List of Aboriginal Reserves in New South Wales

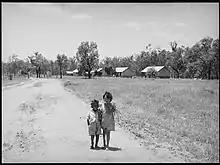
Children outside some of the 27 houses at Boggabilla Station, November 1952.

Aboriginal reserves in New South Wales, together with Stations, and Aboriginal Missions in New South Wales were areas of land where many Aboriginal people were forced to live in accordance with laws and policies. The British government, which controlled the Australian colonies, and later the state governments had various policies of segregation and assimilation. The Aboriginal reserves were established by government authorities as portions of land set aside for the sole use of Aboriginal people, a practice that continued after Federation in 1901. Of the 85 Aboriginal reserves created from 1885 to 1895, 47 were initiated by Aboriginal families. The Register of Aboriginal Reserves 1875-1904 held by NSW State Archives includes a map of the locality and a description of the area and whether it is good for hunting and fishing.